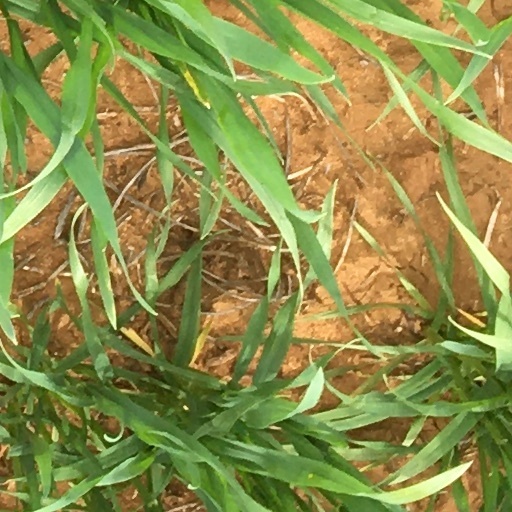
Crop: wheat